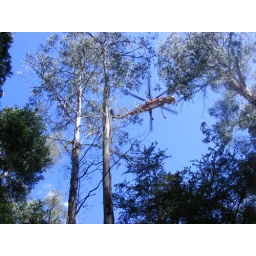
Helicopter water bomber over flight in the forest we walking through on our Aus day camping trip